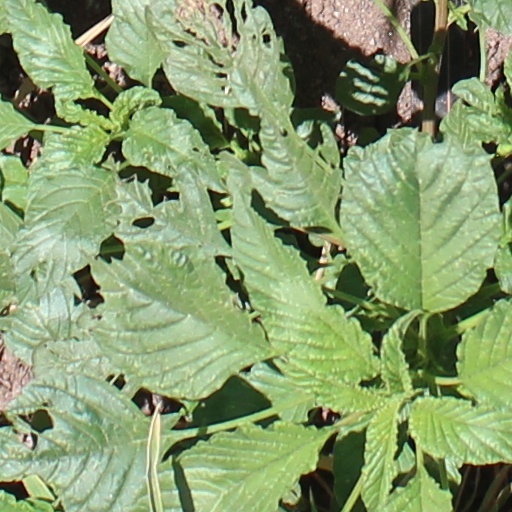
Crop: wheat